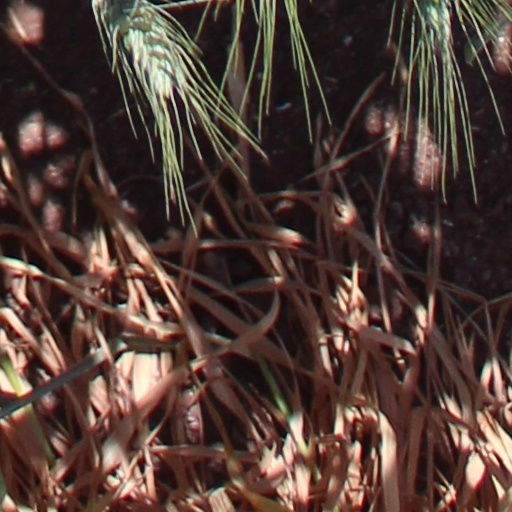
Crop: wheat